San Sebastián Cathedral

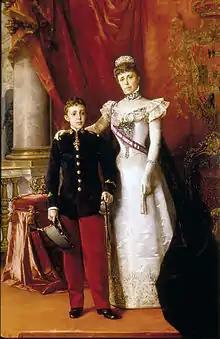
The queen regent, Maria Christina of Austria, and her son, King Alfonso XIII, opened the church in 1897

In December 1887 a construction meeting chaired by the Dean D. Martín Lorenzo de Urizar Zalduegui-Ariño defined the bases of the project competition and set a budget of 750,000 pesetas, and like the capacity of the church and its architectural style, it should be pointed. Four projects were presented, with the chosen design being by the donostiarra architect Manuel de Echave, who was entrusted with the supervision of works. The new church would be dedicated to the Good Shepherd.